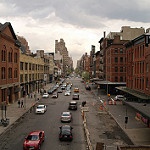
Label: street